Magamuni

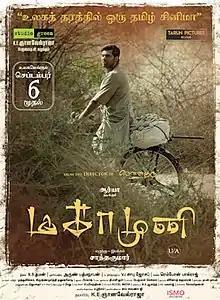
Theatrical release poster

Magamuni is a 2019 Indian Tamil-language action thriller film written and directed by Santhakumar. The film stars Arya in dual roles along with Indhuja Ravichandran and Mahima Nambiar. Kaali Venkat, Rohini, Jayaprakash, and Ilavarasu play supporting roles. S. Thaman scores music for the film, and editing is handled by V. J. Sabu Joseph with cinematography handled by Arun Bathmanaban. Principal photography for the film commenced in November 2018. It was theatrically released by Tarun Pictures on 6 September 2019 to highly positive reviews from both critics and the audience.